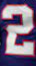
Number: 2